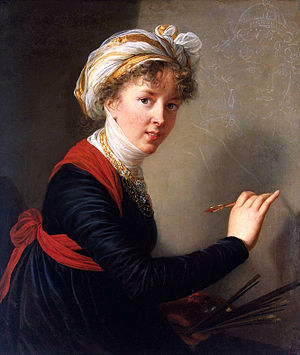
Élisabeth Vigée Le Brun / Efter hjemkomsten
Selvportræt fra 1800
Marie Louise Élisabeth Vigée Le Brun var en fransk maler, der malede talrige portrætter af europæiske adelige. Hendes værker hører stilmæssigt til klassicismen.